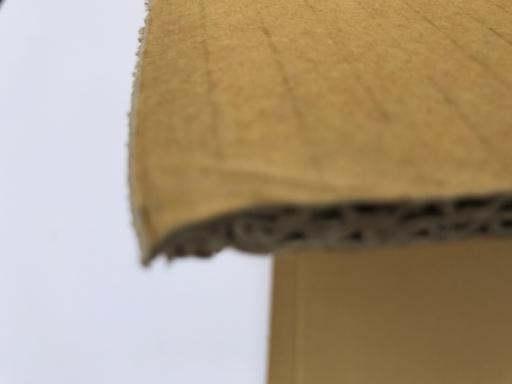
Label: cardboard